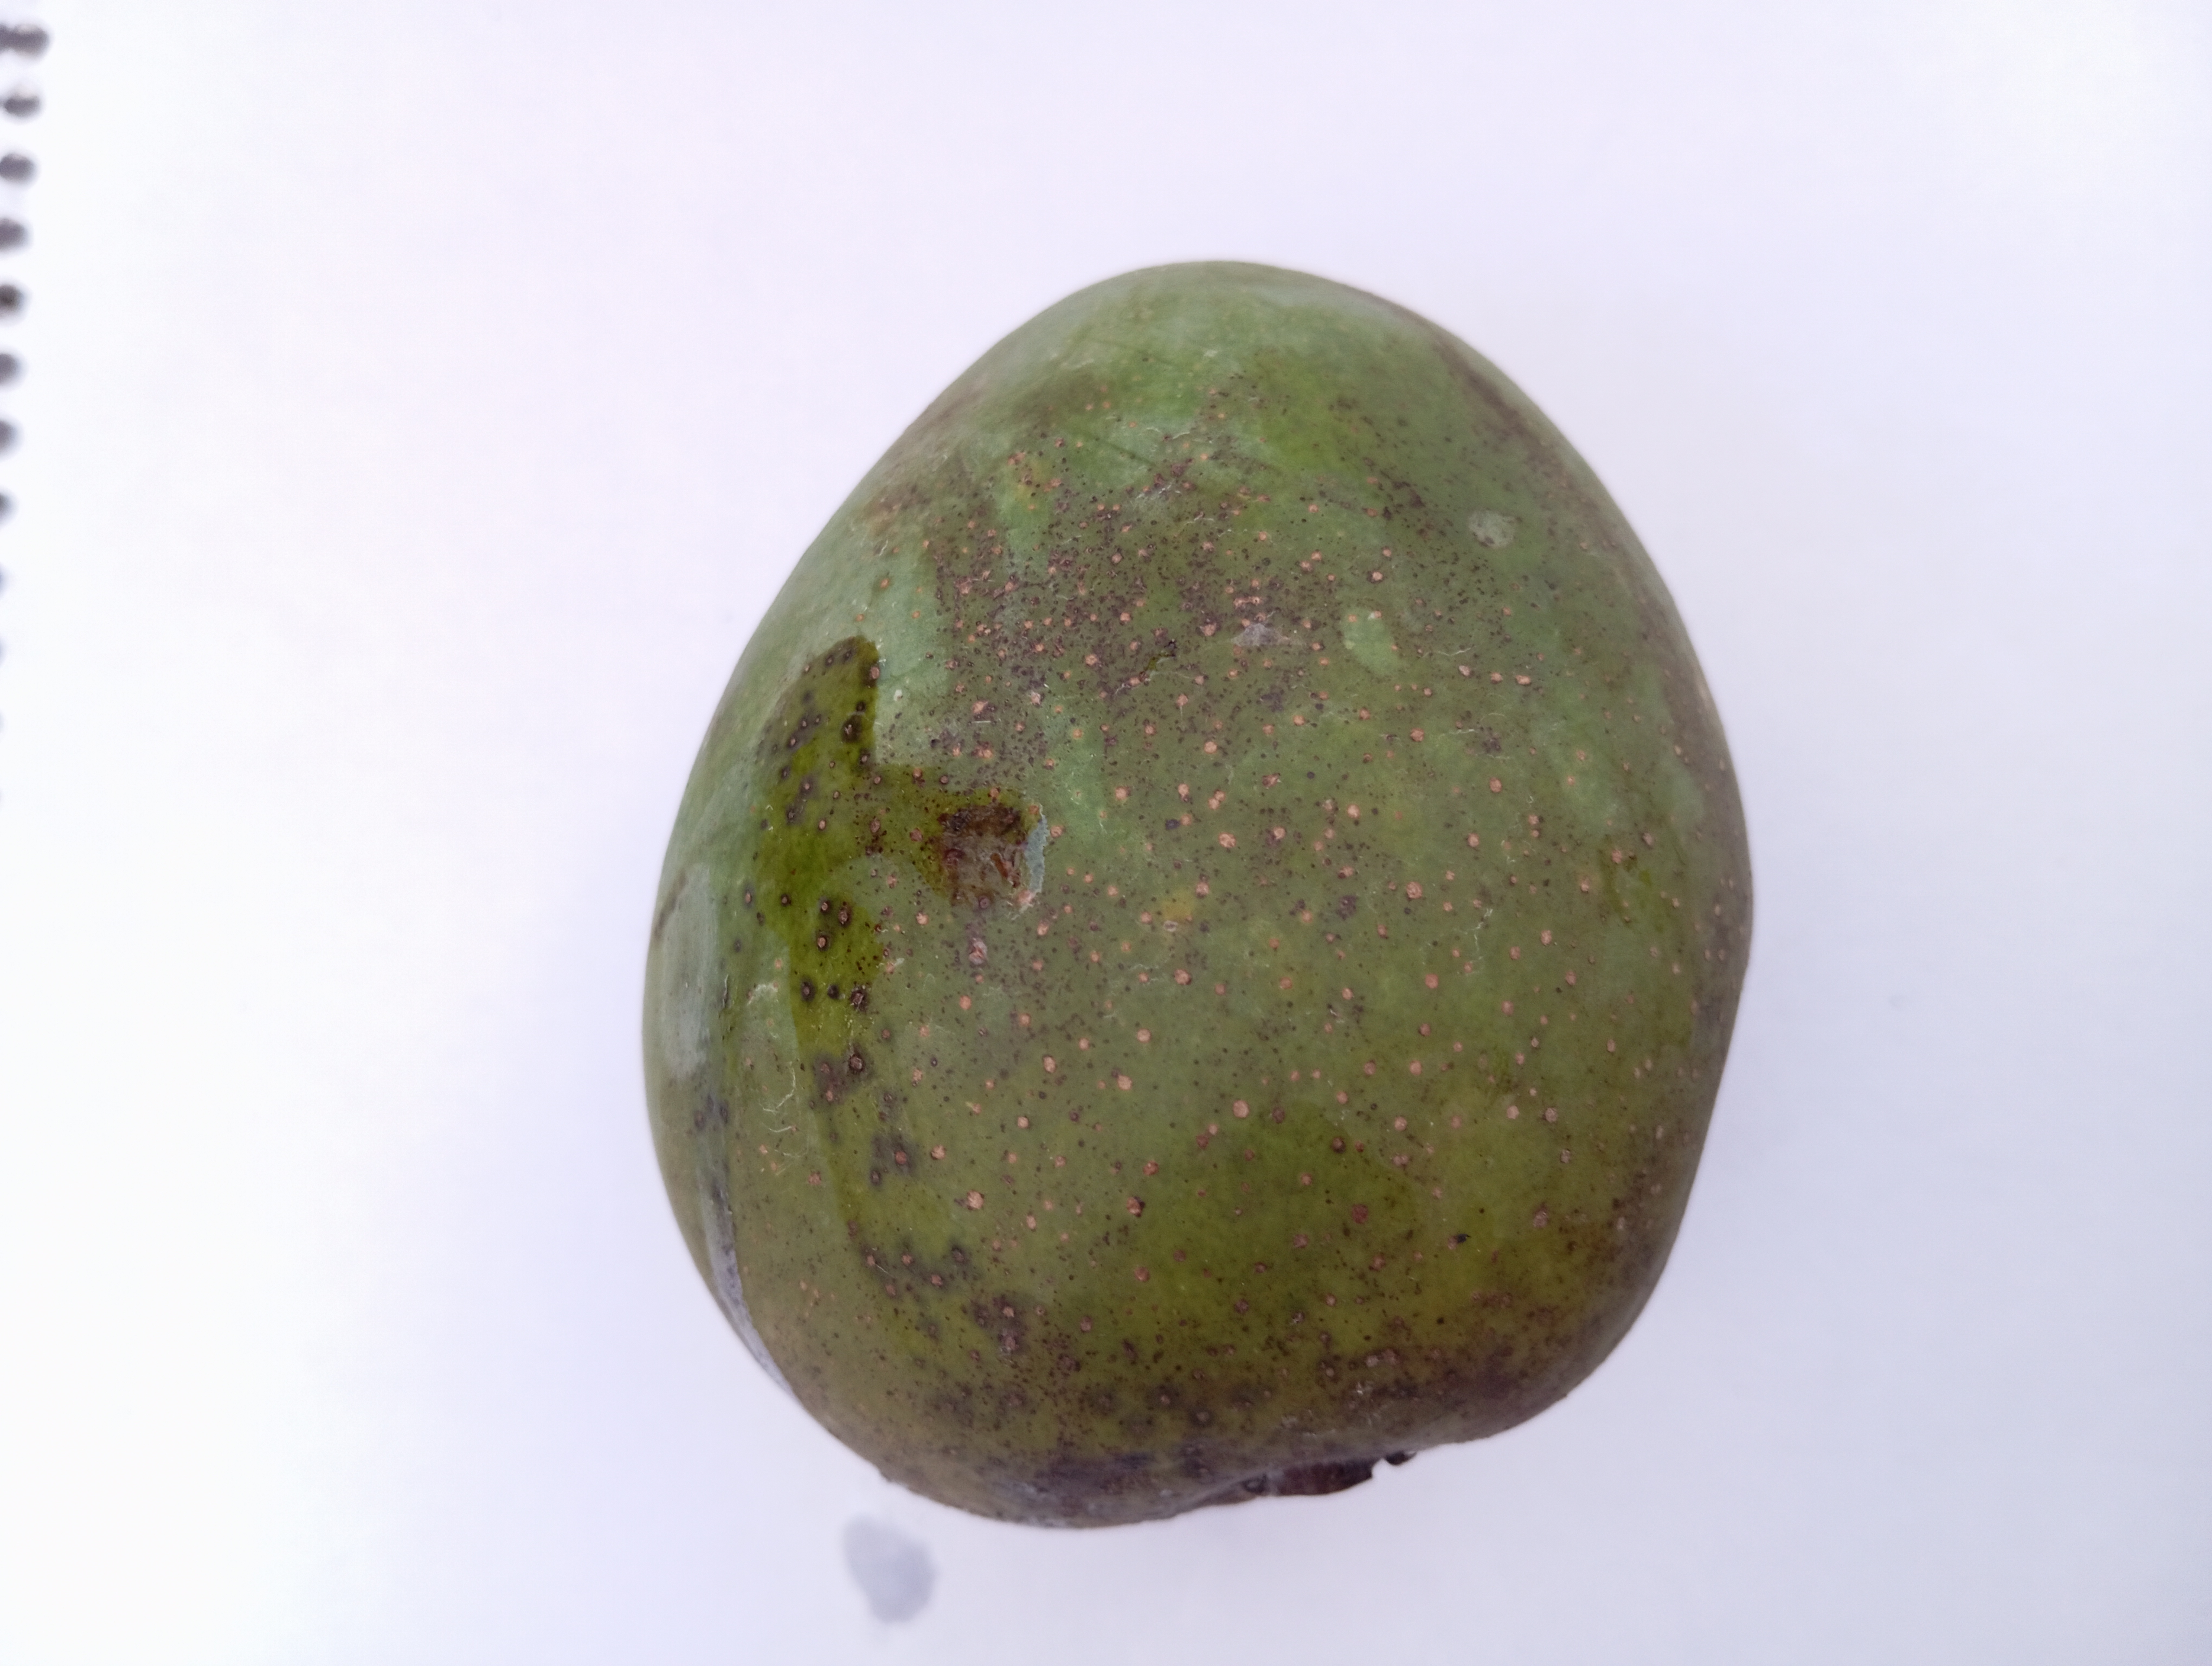
Mango variety: Himsagar